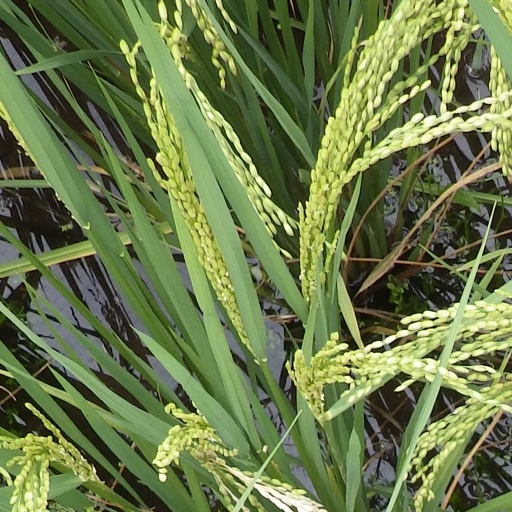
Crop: rice